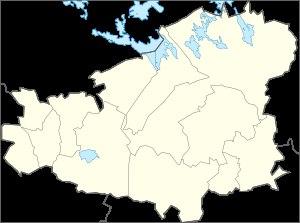
Le Kanta-Häme est le nom d'une région du sud-ouest de la Finlande, appartenant à la province de Finlande méridionale. Elle a pour capitale Hämeenlinna.